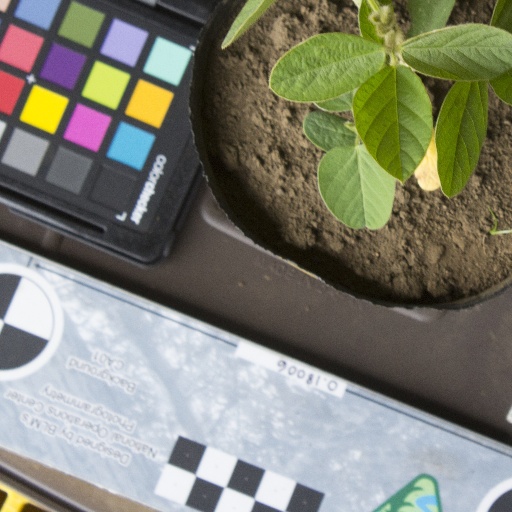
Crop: soybean